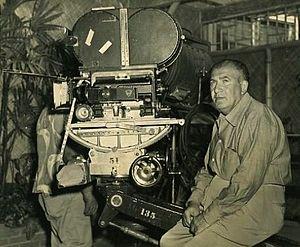
Edward Ludwig est un réalisateur et scénariste américain d'origine russe, né Isodor Irving Litwack le 7 octobre 1899 à Balta, mort le 20 août 1982 à Santa Monica.
Big Jim McLain est un film américain réalisé par Edward Ludwig, sorti en 1952.